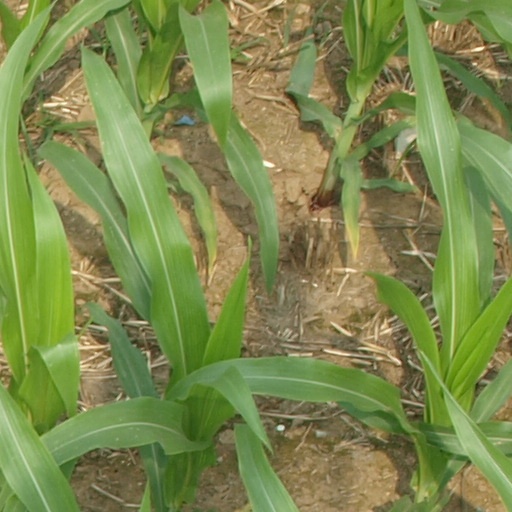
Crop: maize; corn